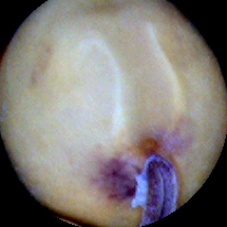
Label: Spotted